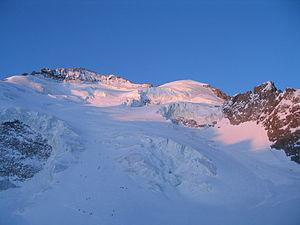
La vallée de la Vallouise, ou la Vallouise, est une vallée des Alpes françaises située dans le massif des Écrins et dans le département des Hautes-Alpes en région Provence-Alpes-Côte d'Azur. Elle se situe dans le Briançonnais et est une des portes du parc national des Écrins.
Le glacier Blanc est un glacier alpin, situé dans le département des Hautes-Alpes. C’est d'ailleurs le plus grand glacier du massif des Écrins avec ses cinq kilomètres de long, et ses 7 km².
Le dôme de neige des Écrins est un sommet alpin situé au pied de la barre des Écrins, à la limite entre les départements français de l'Isère et des Hautes-Alpes.